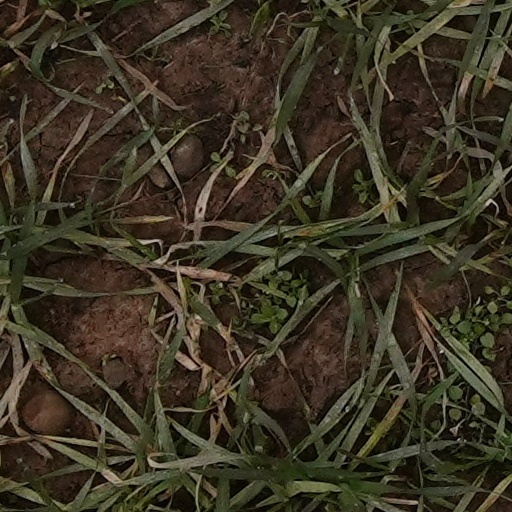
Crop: wheat